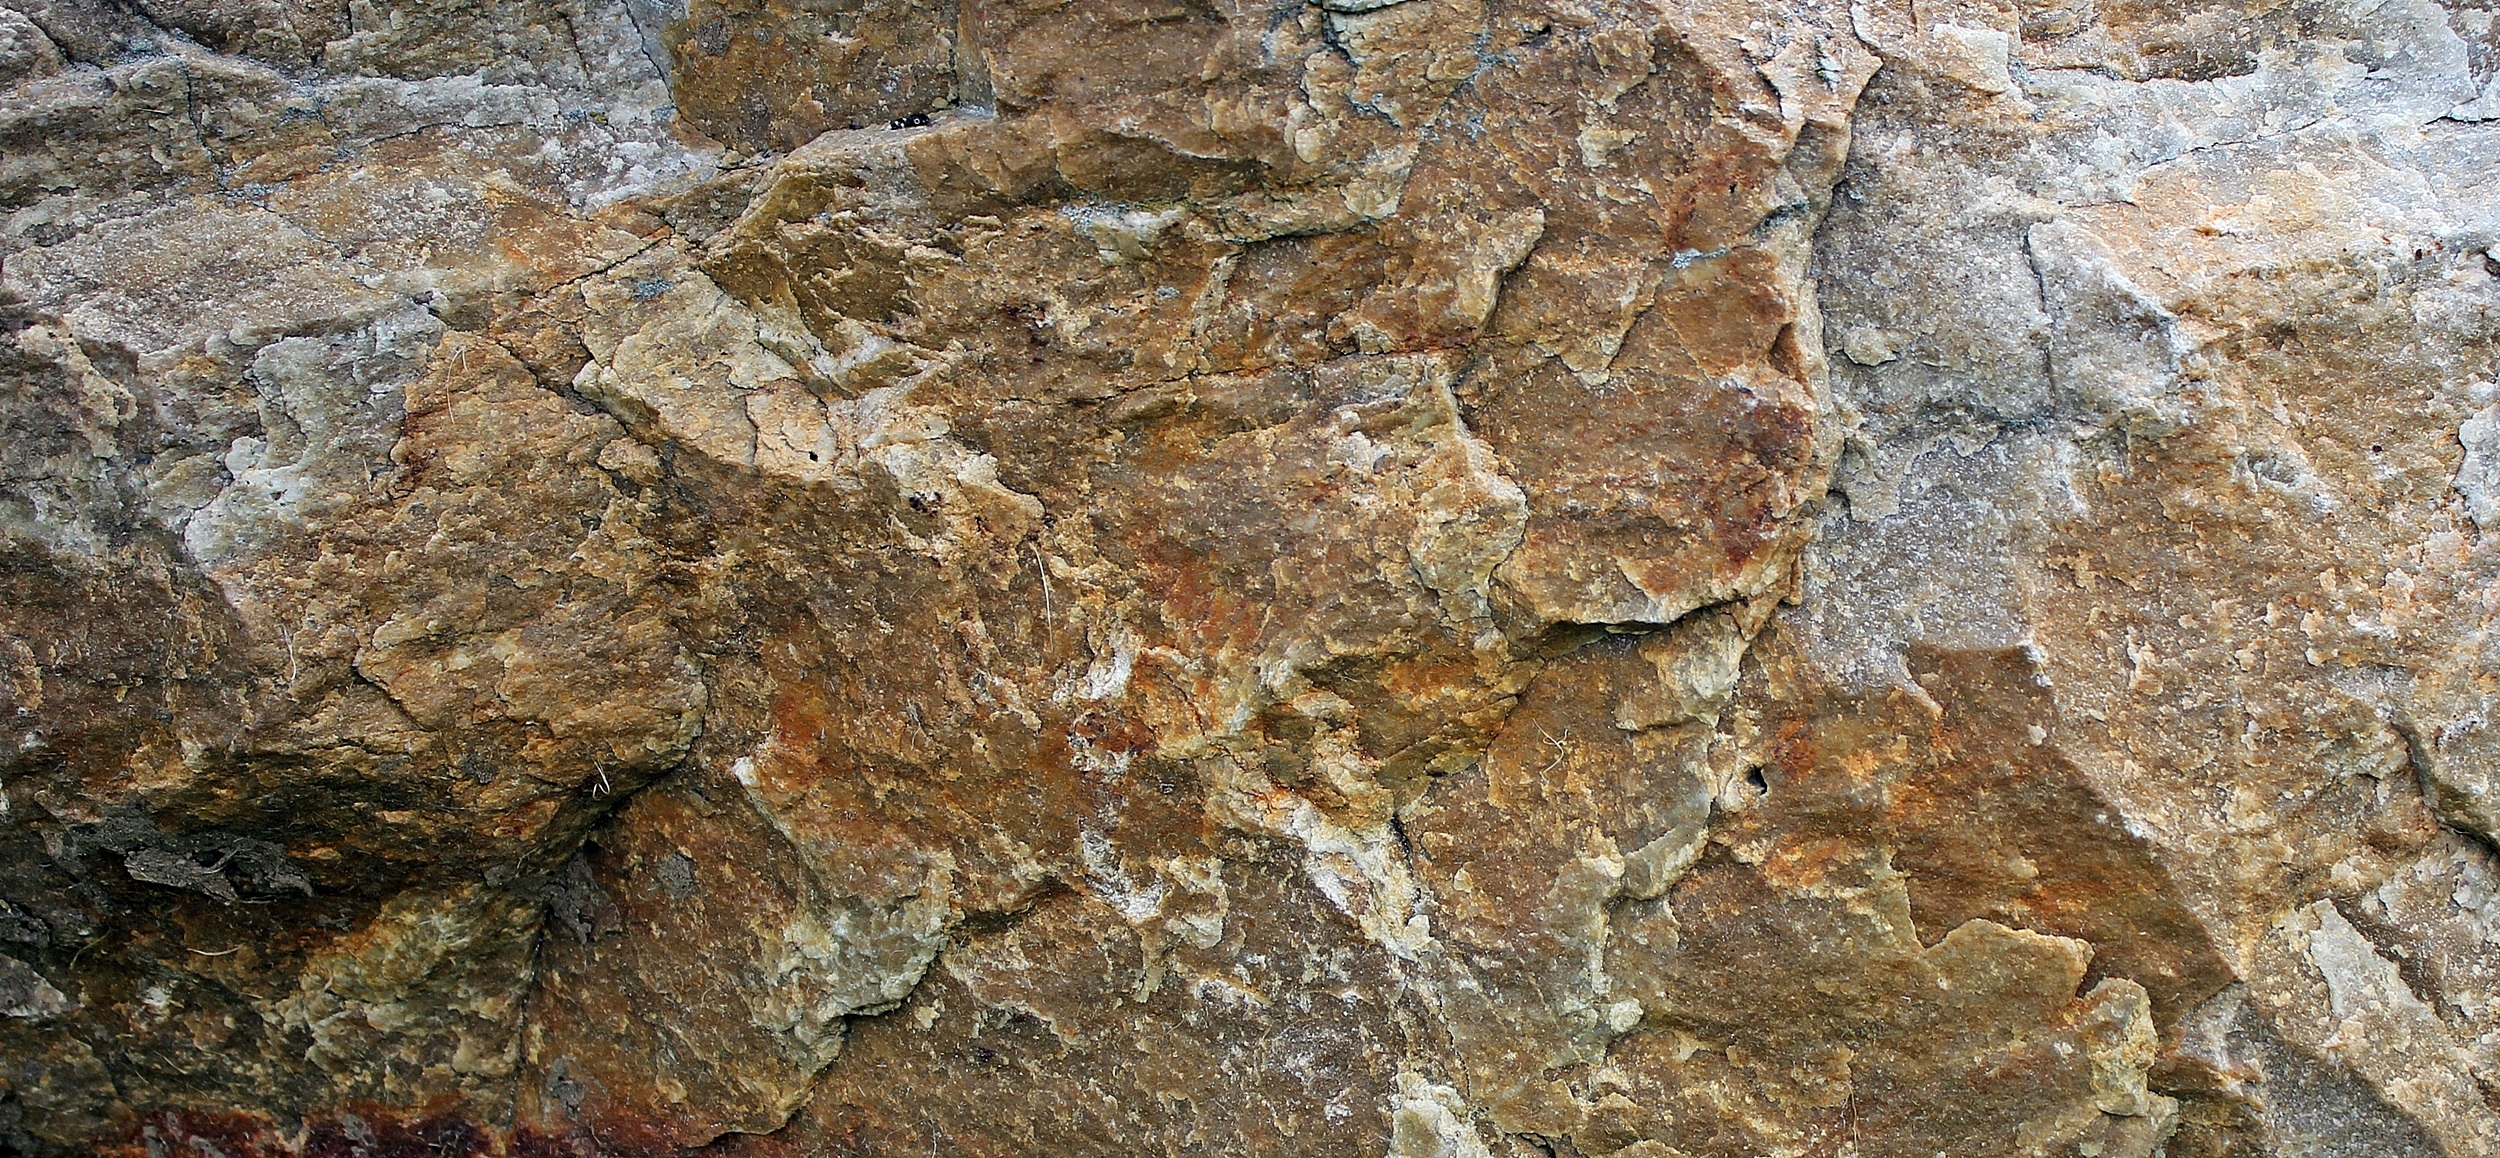
rock, structure, texture, stone, formation, pattern, brown, soil, stone wall, terrain, material, background, geology, outcrop, bedrock, igneous rock